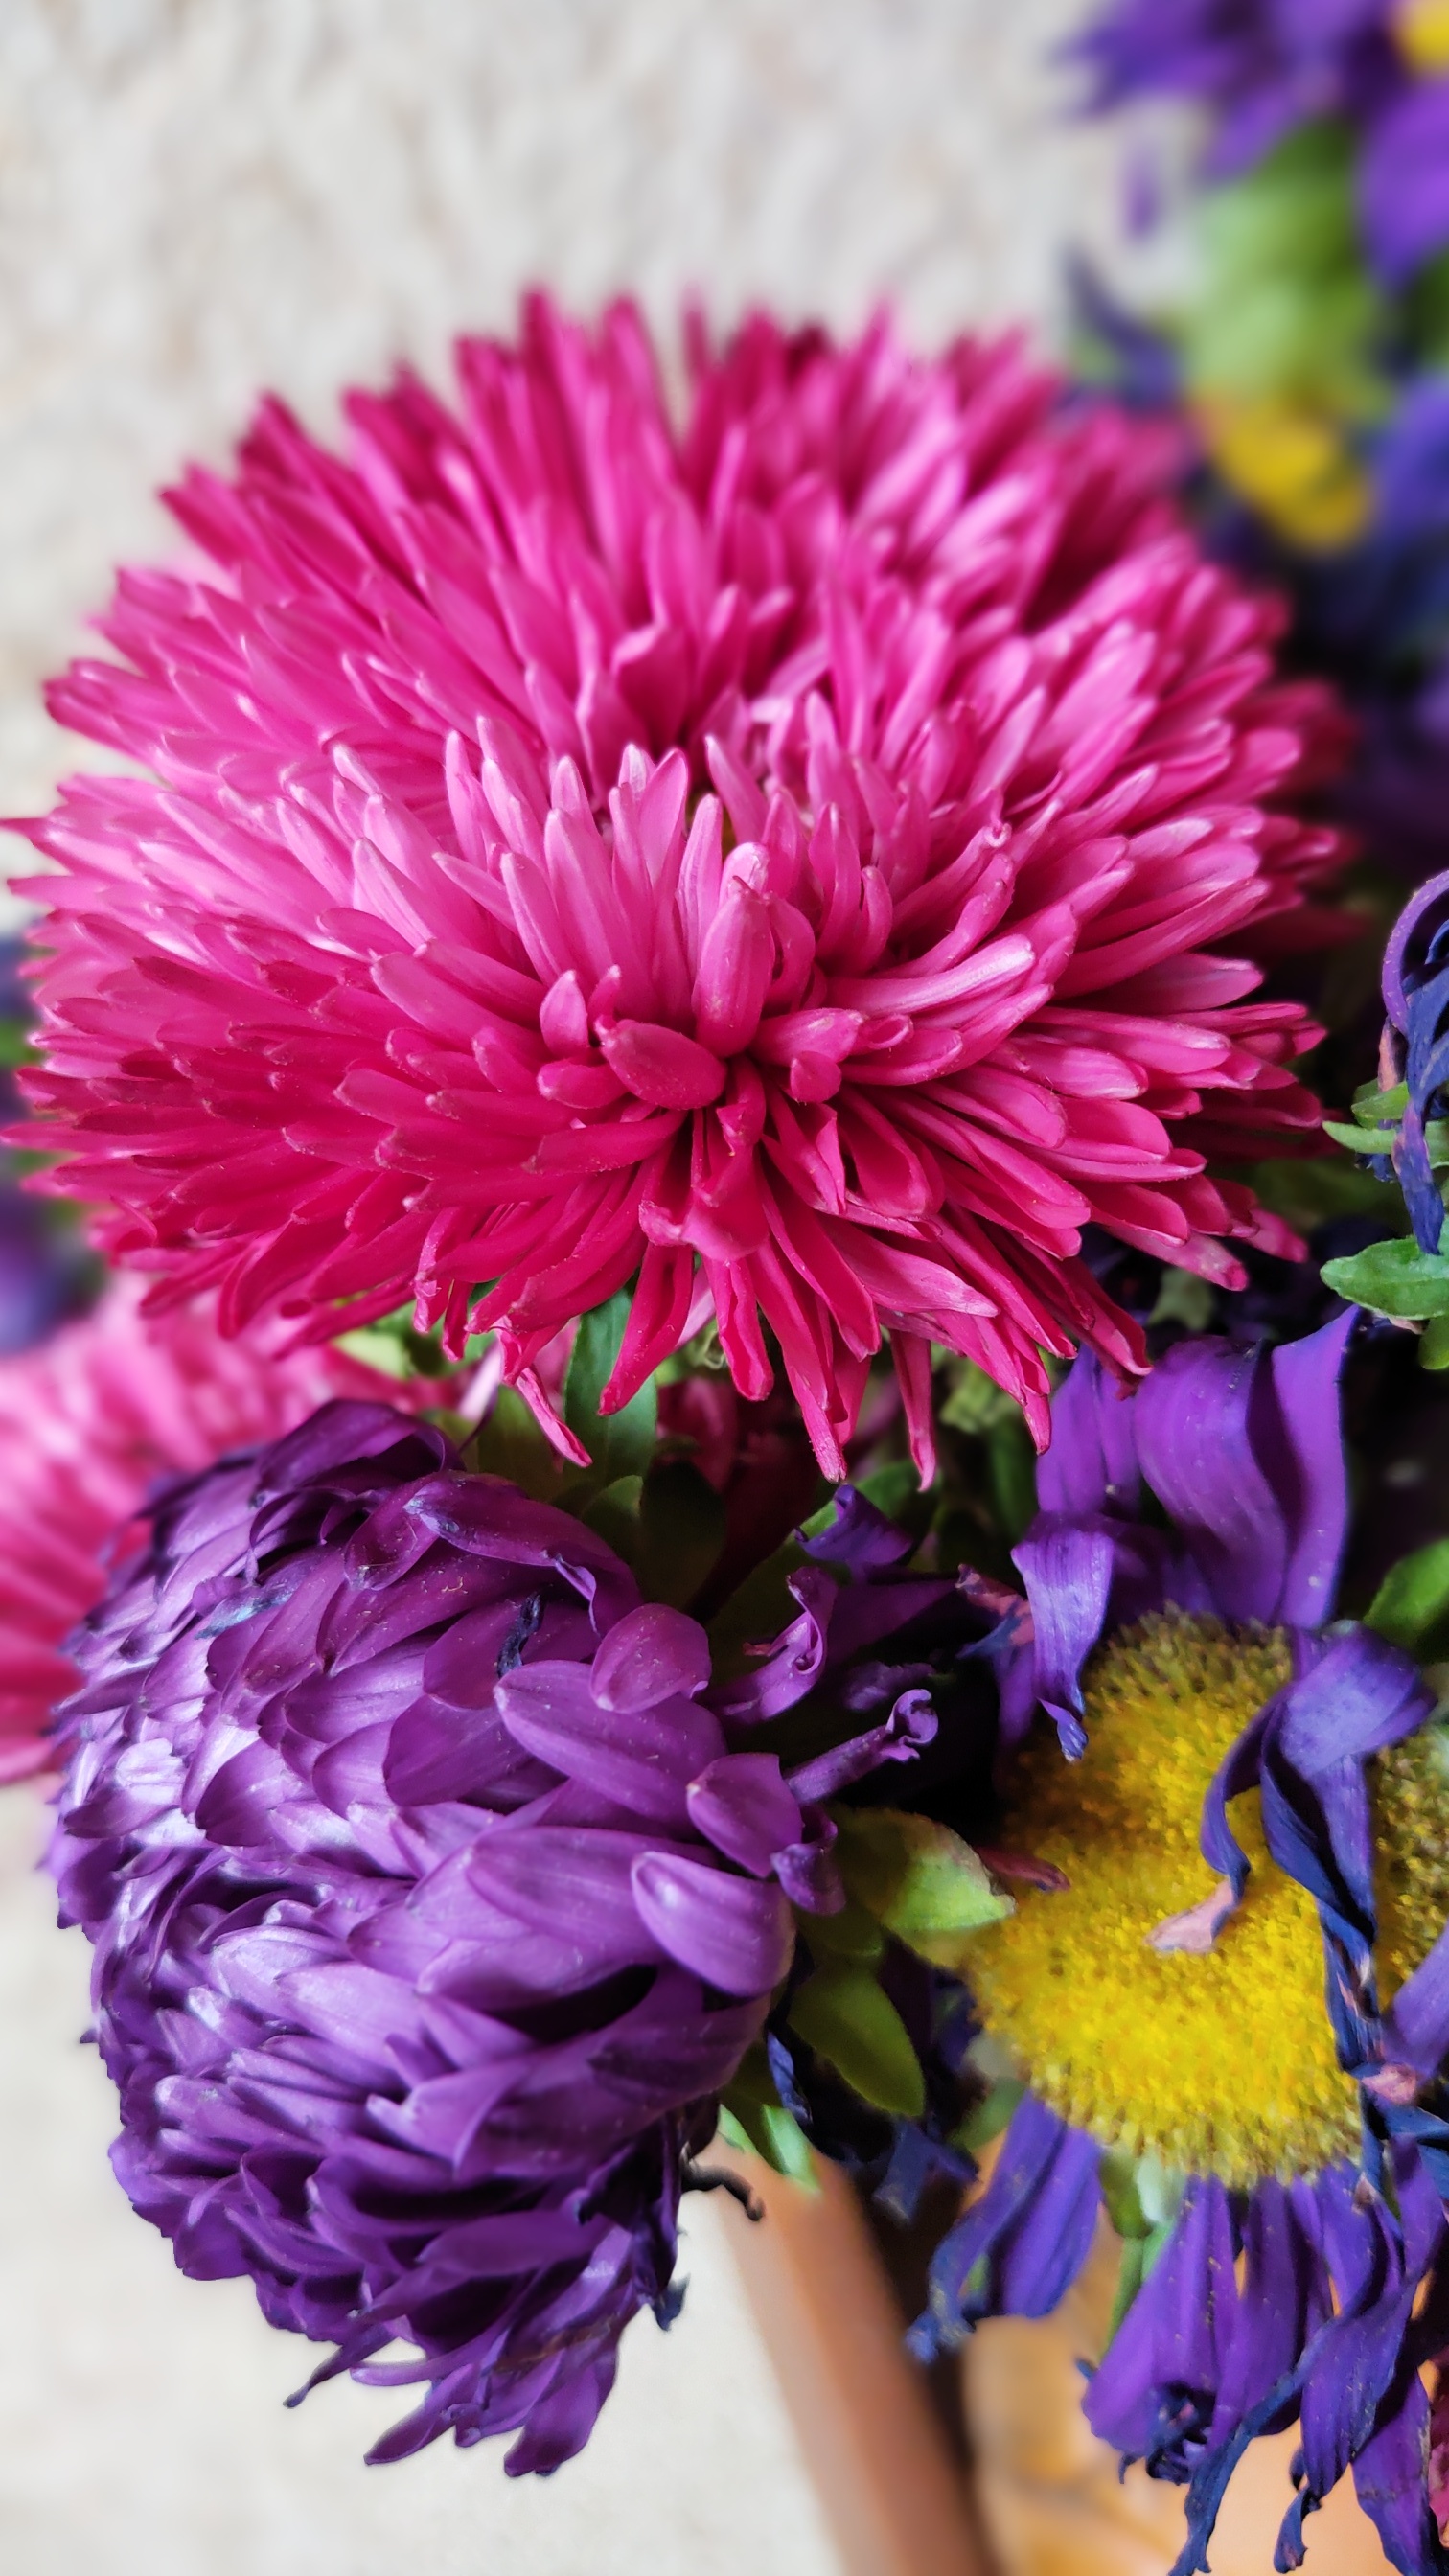
flower, blossom, bloom, chrysanthemum, white, pink, purple, closeup, plants, design, room, interior, bouquet, flowering plant, plant, petal, china aster, chrysanths, violet, cut flowers, aster, floral design, annual plant, floristry, wildflower, pink family, daisy family